Nirenberg and Leder experiment

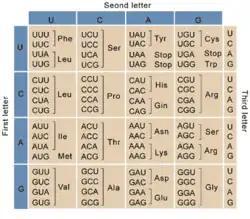
Genetic Code Chart

By the Cold Spring Harbor Symposium of 1966, between Nirenberg and Khorana the genetic code was almost completely decoded. Nirenberg was awarded the 1968 Nobel Prize in Physiology or Medicine. He shared the award with Har Gobind Khorana of the University of Wisconsin and Robert W. Holley of the Salk Institute. Working independently, Khorana had mastered the synthesis of nucleic acids, and Holley had discovered the exact chemical structure of transfer-RNA.